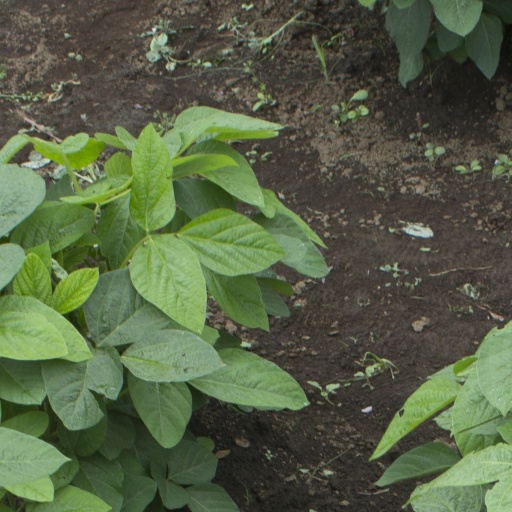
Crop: soybean